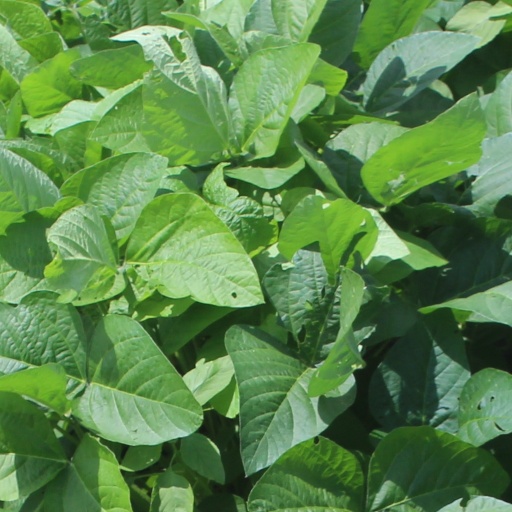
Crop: soybean